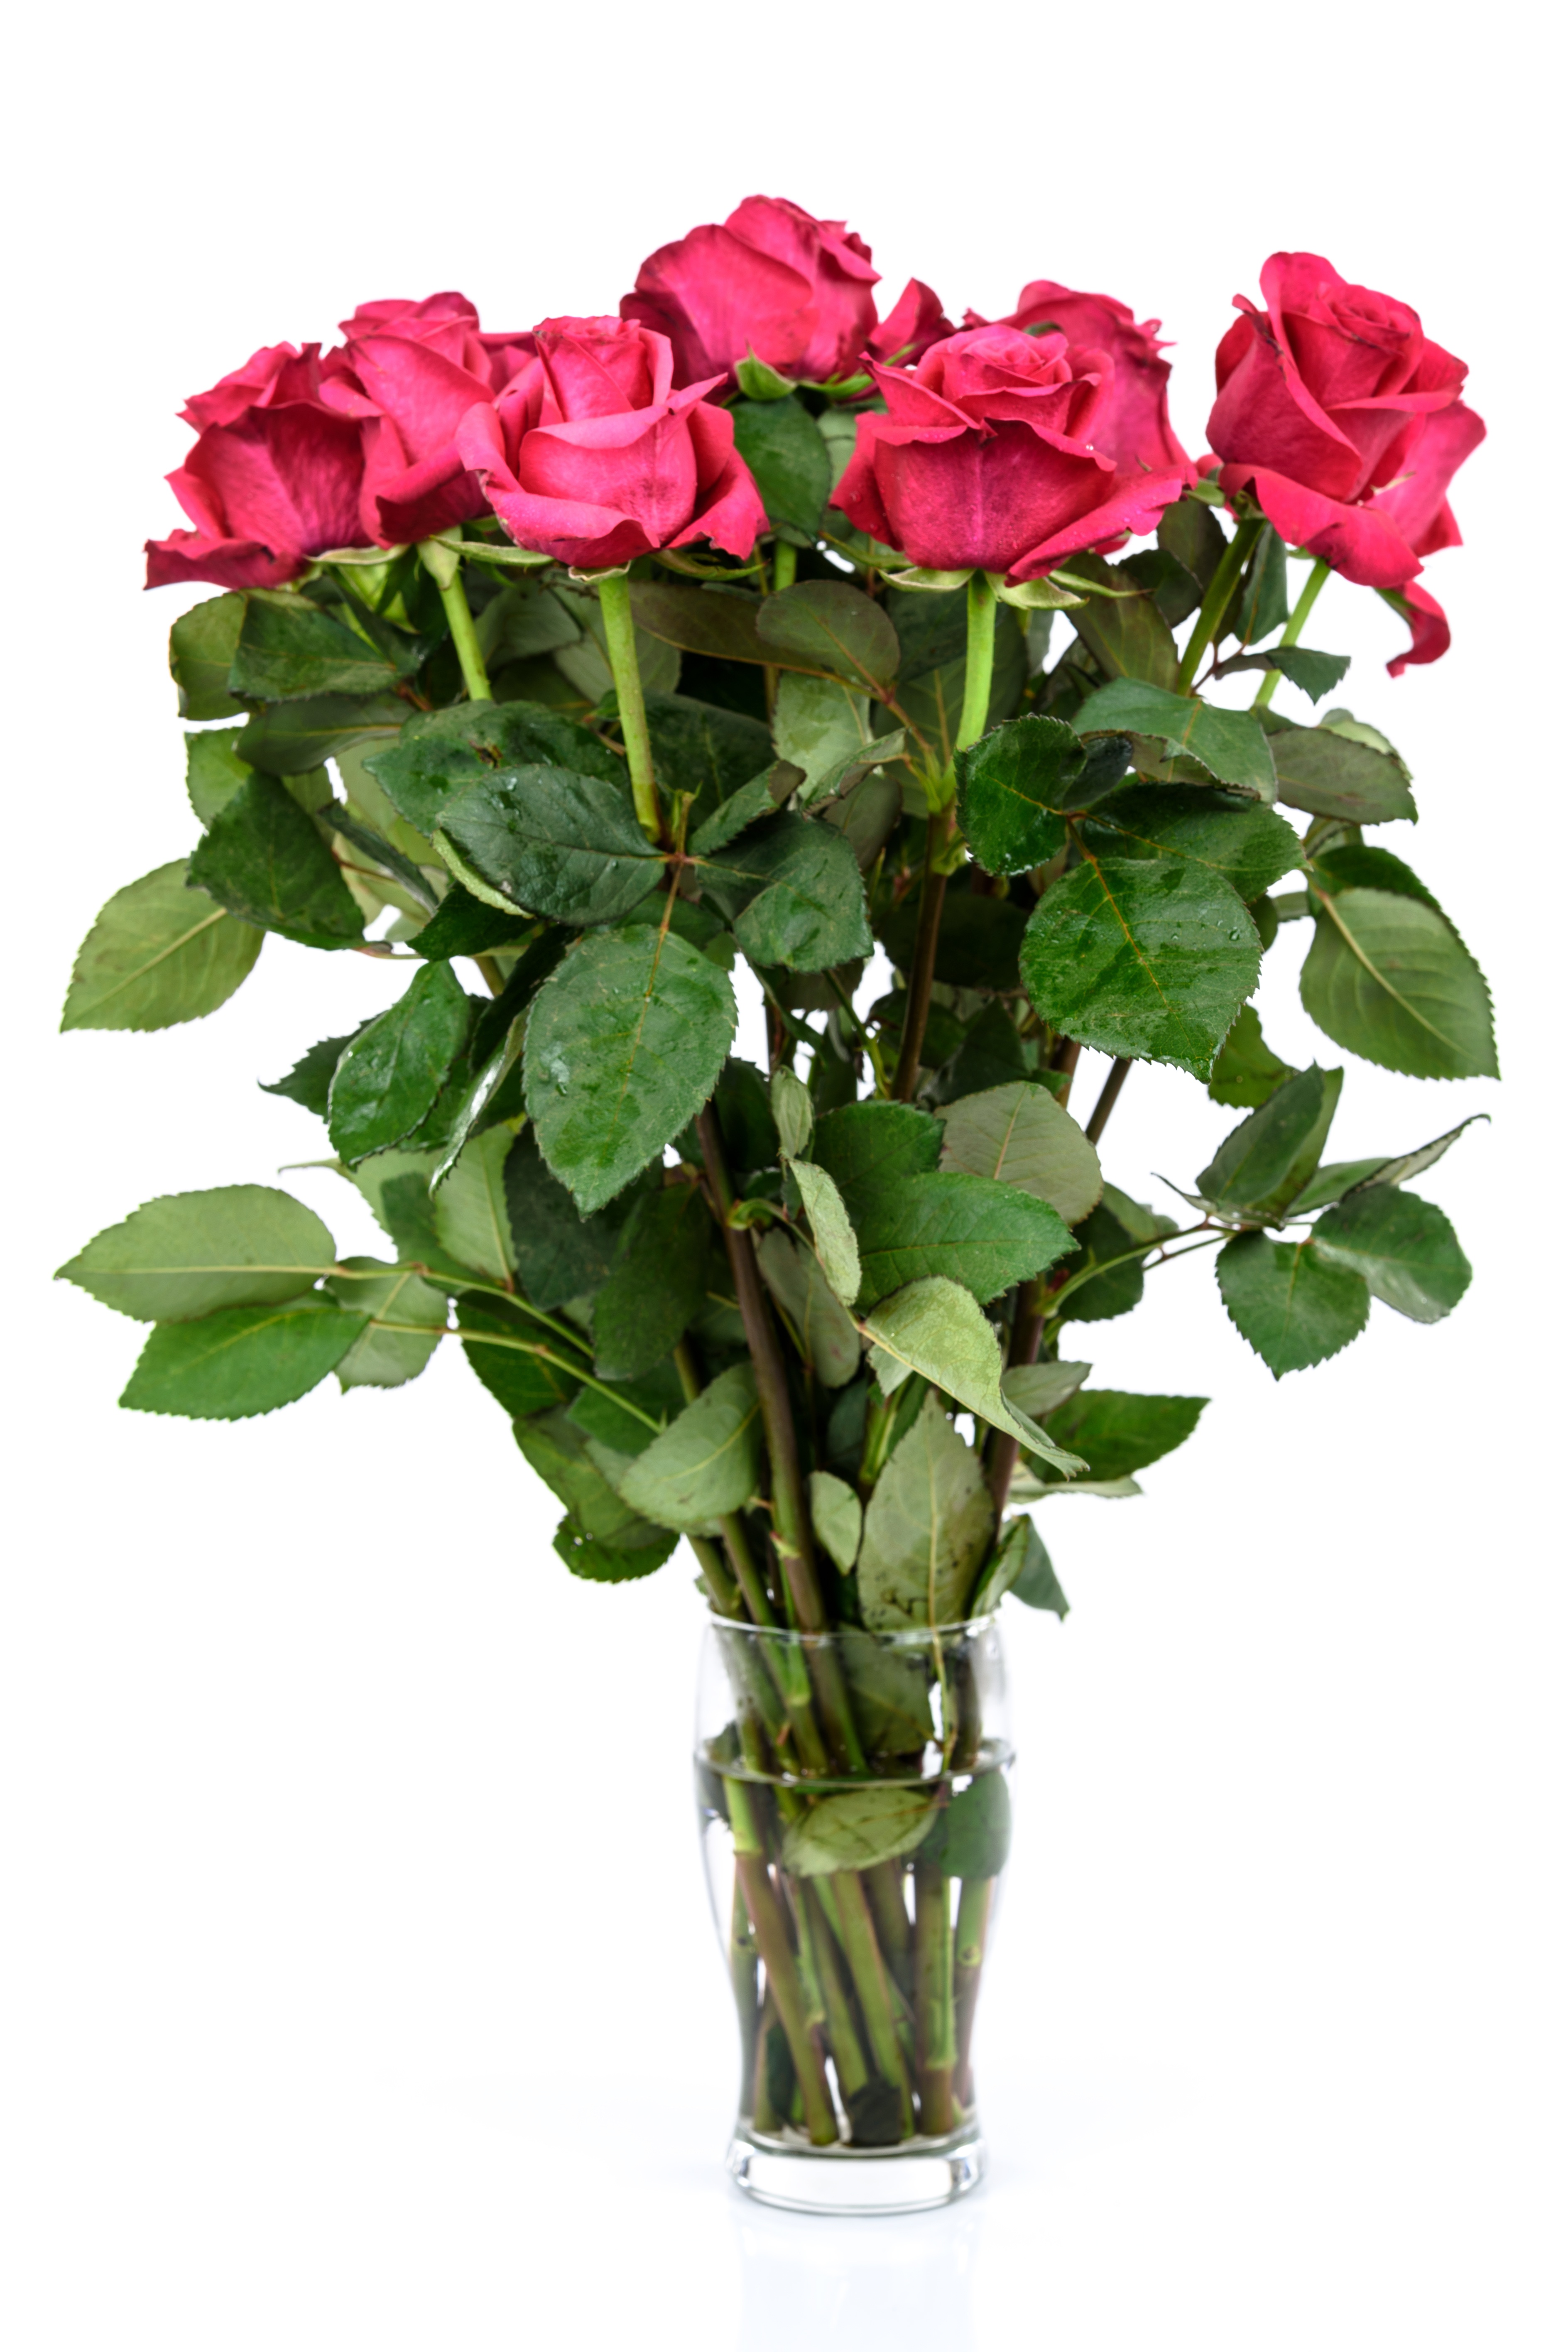
roses, flower, gift, red, love, beauty, bouquet, nature, valentine, plant, the feast of the, arrangement, the scenery, green, celebrations, fresh, card, romantic, composition, decorative, romance, marriage, the passion of the christ, current trend, trends, macro, intense, perfection, luxury, the elegance, greetings, congratulations, amazing, wedding, anniversary